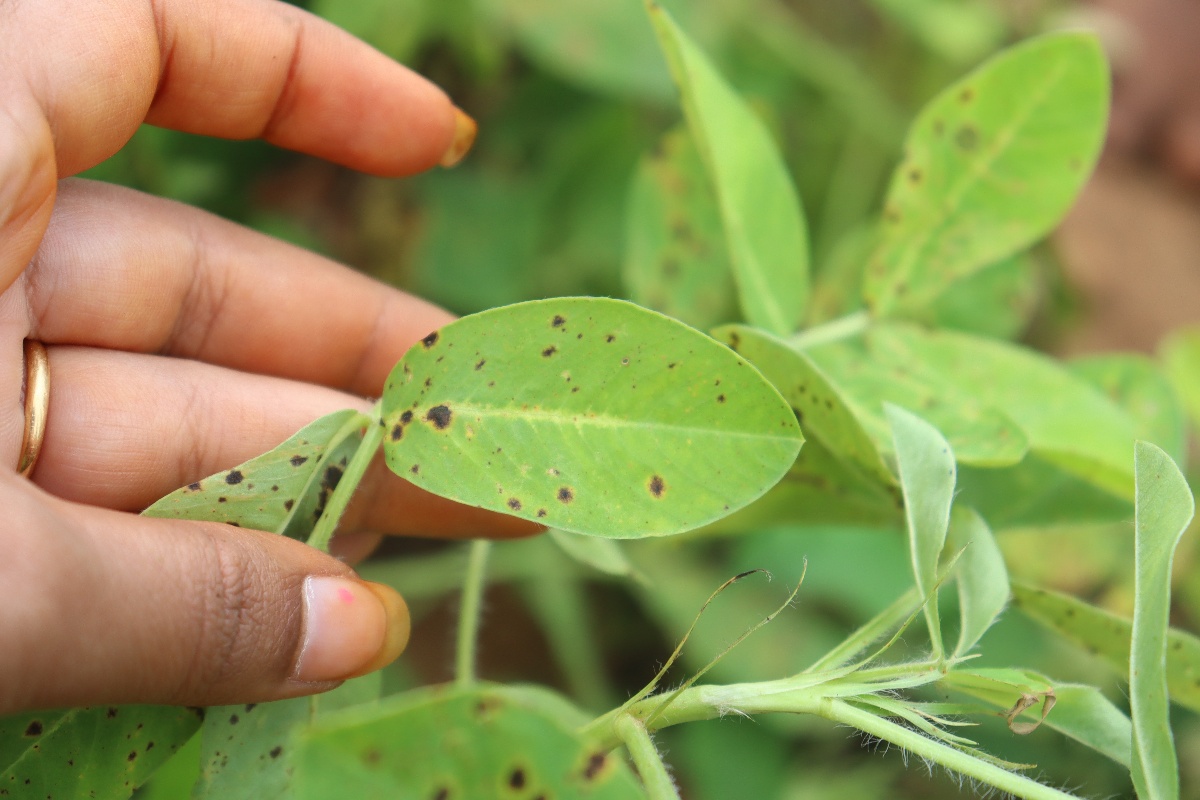
Label: late leaf spot